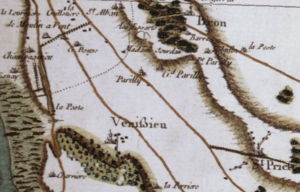
Carte N°118 de la carte de France, environs de Belley par César-François Cassini de Thury. [1758-1760]
Vénissieux est une commune française située dans la métropole de Lyon, en région Auvergne-Rhône-Alpes. C'est la septième ville d'Auvergne-Rhône-Alpes par le nombre d'habitants. Ses habitants sont appelés les Vénissians.